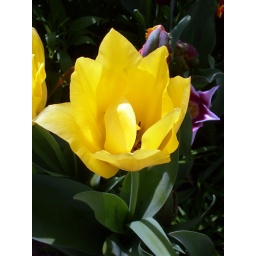
yellow flower ;taken and edited by me